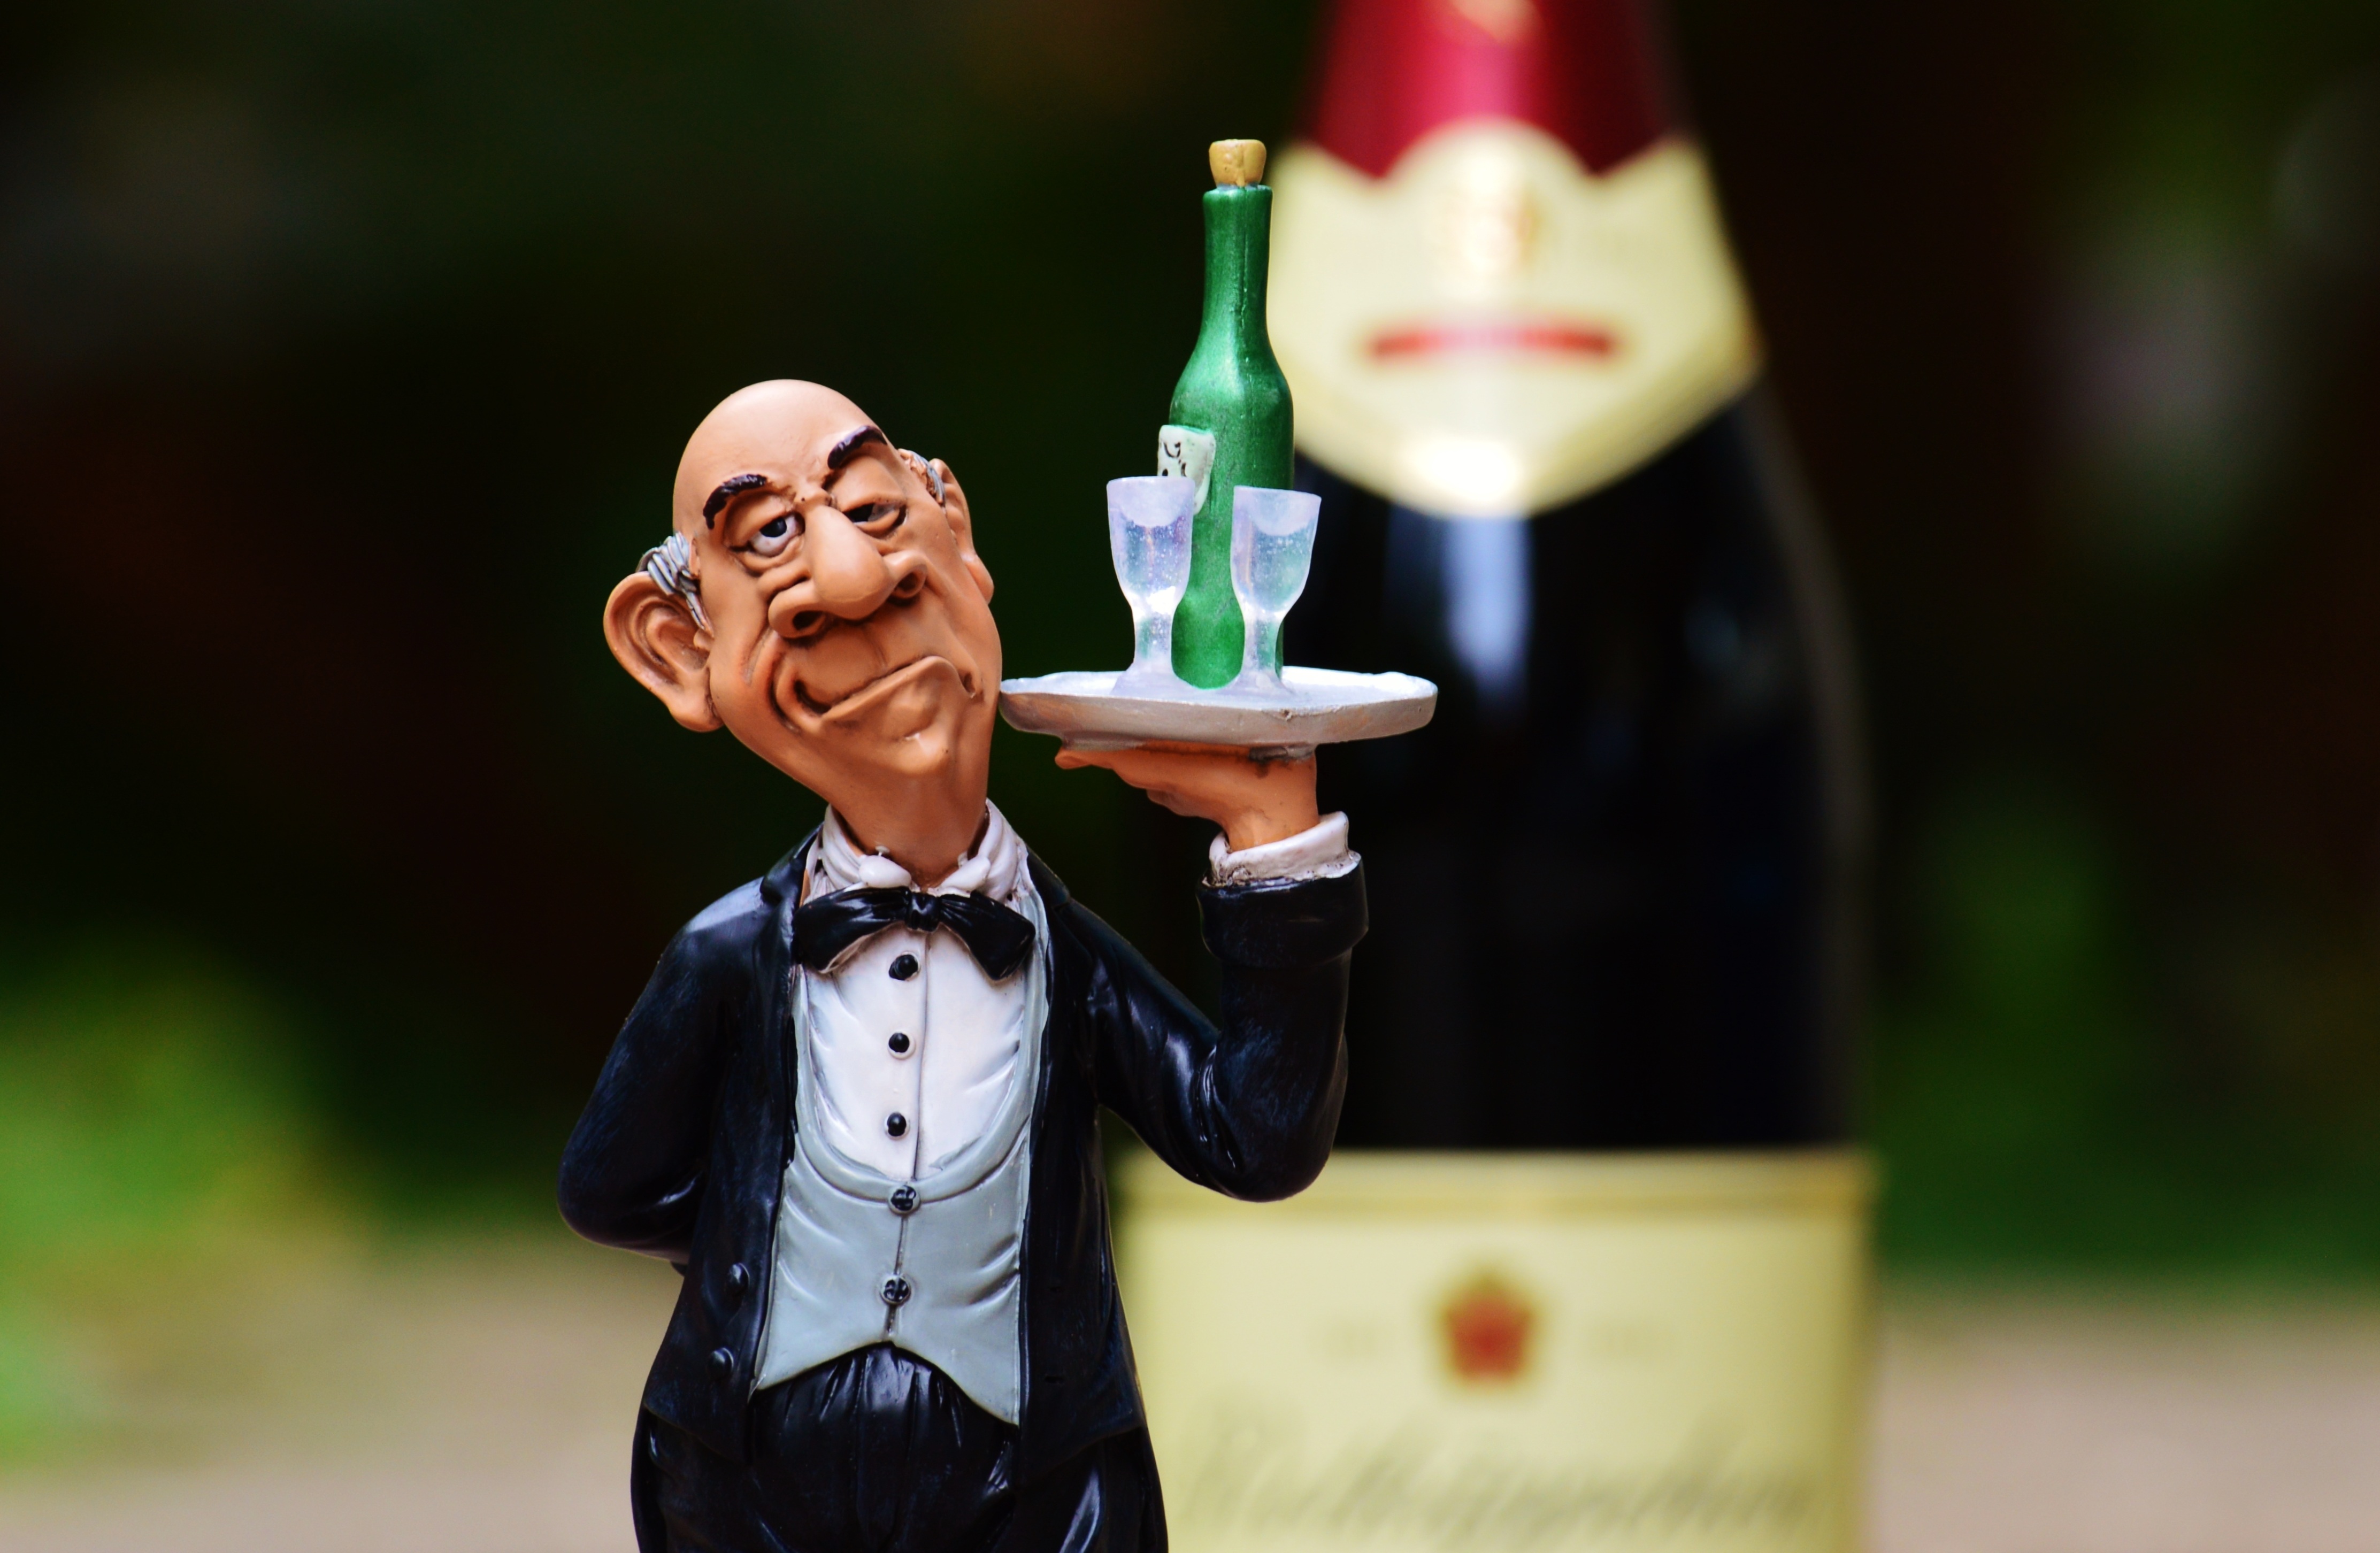
man, wine, restaurant, bar, cozy, bottle, tray, waiter, photograph, funny, control, champagne, upper, gastronomy, pub, beverages, operation, weinstube, butler